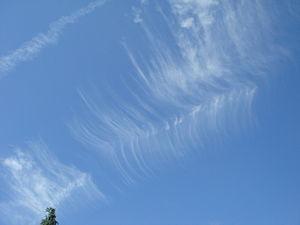
Un Cirrus vertebratus Italiano: Cirrus uncinus vertebratus e Cirrus fibratus vertebratus
Le vertebratus est une variété de cirrus dont les éléments suggèrent des vertèbres ou un squelette de poisson. Ce terme s'applique principalement aux cirrus. Une telle organisation spatiale suggère que le système nuageux a été engendré par la présence d'ondes de gravité.